Regius Professor

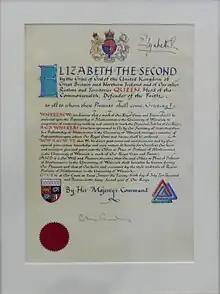
Royal warrant creating a Regius Chair in Mathematics at the University of Warwick (2013)

A Regius Professor is a university professor who has, or originally had, royal patronage or appointment. They are a unique feature of academia in the United Kingdom and Ireland. The first Regius Professorship was in the field of medicine, and founded by the Scottish King James IV at the University of Aberdeen in 1497. Regius chairs have since been instituted in various universities, in disciplines judged to be fundamental and for which there is a continuing and significant need. Each was established by an English, Scottish, or British monarch, and following proper advertisement and interview through the offices of the university and the national government, the current monarch still appoints the professor (except for those at Trinity College Dublin in Ireland, which left the United Kingdom in 1922). This royal imprimatur, and the relative rarity of these professorships, means a Regius chair is prestigious and highly sought-after.